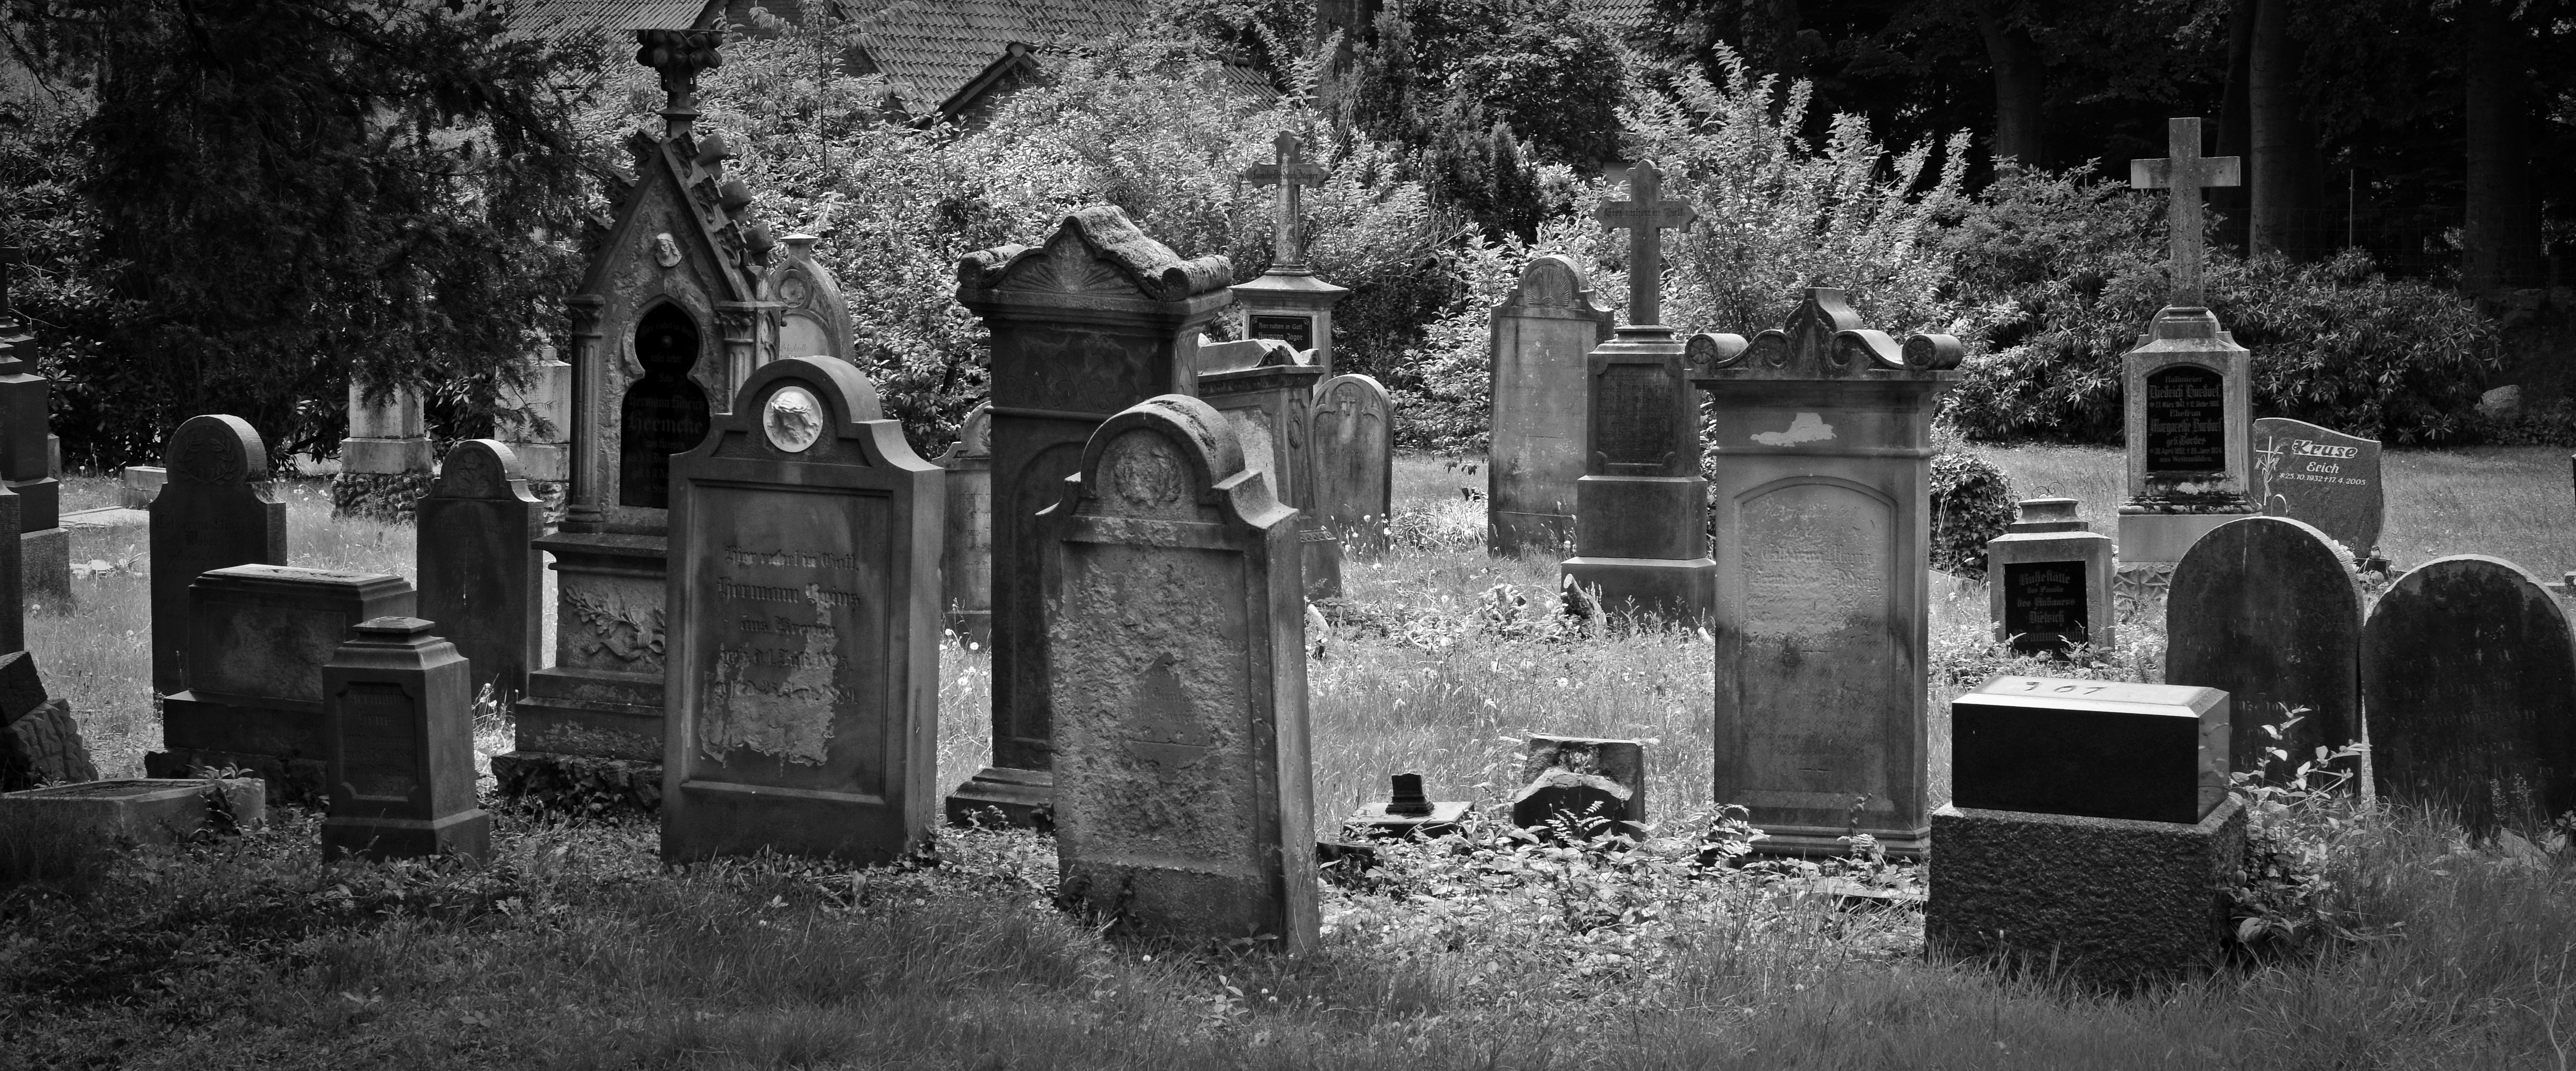
black and white, old, cross, cemetery, monochrome, dead, tombstone, grave, memorial, photograph, headstone, history, leave, burial ground, old cemetery, god's acre, old grave stones, monochrome photography, ancient history, geographical feature